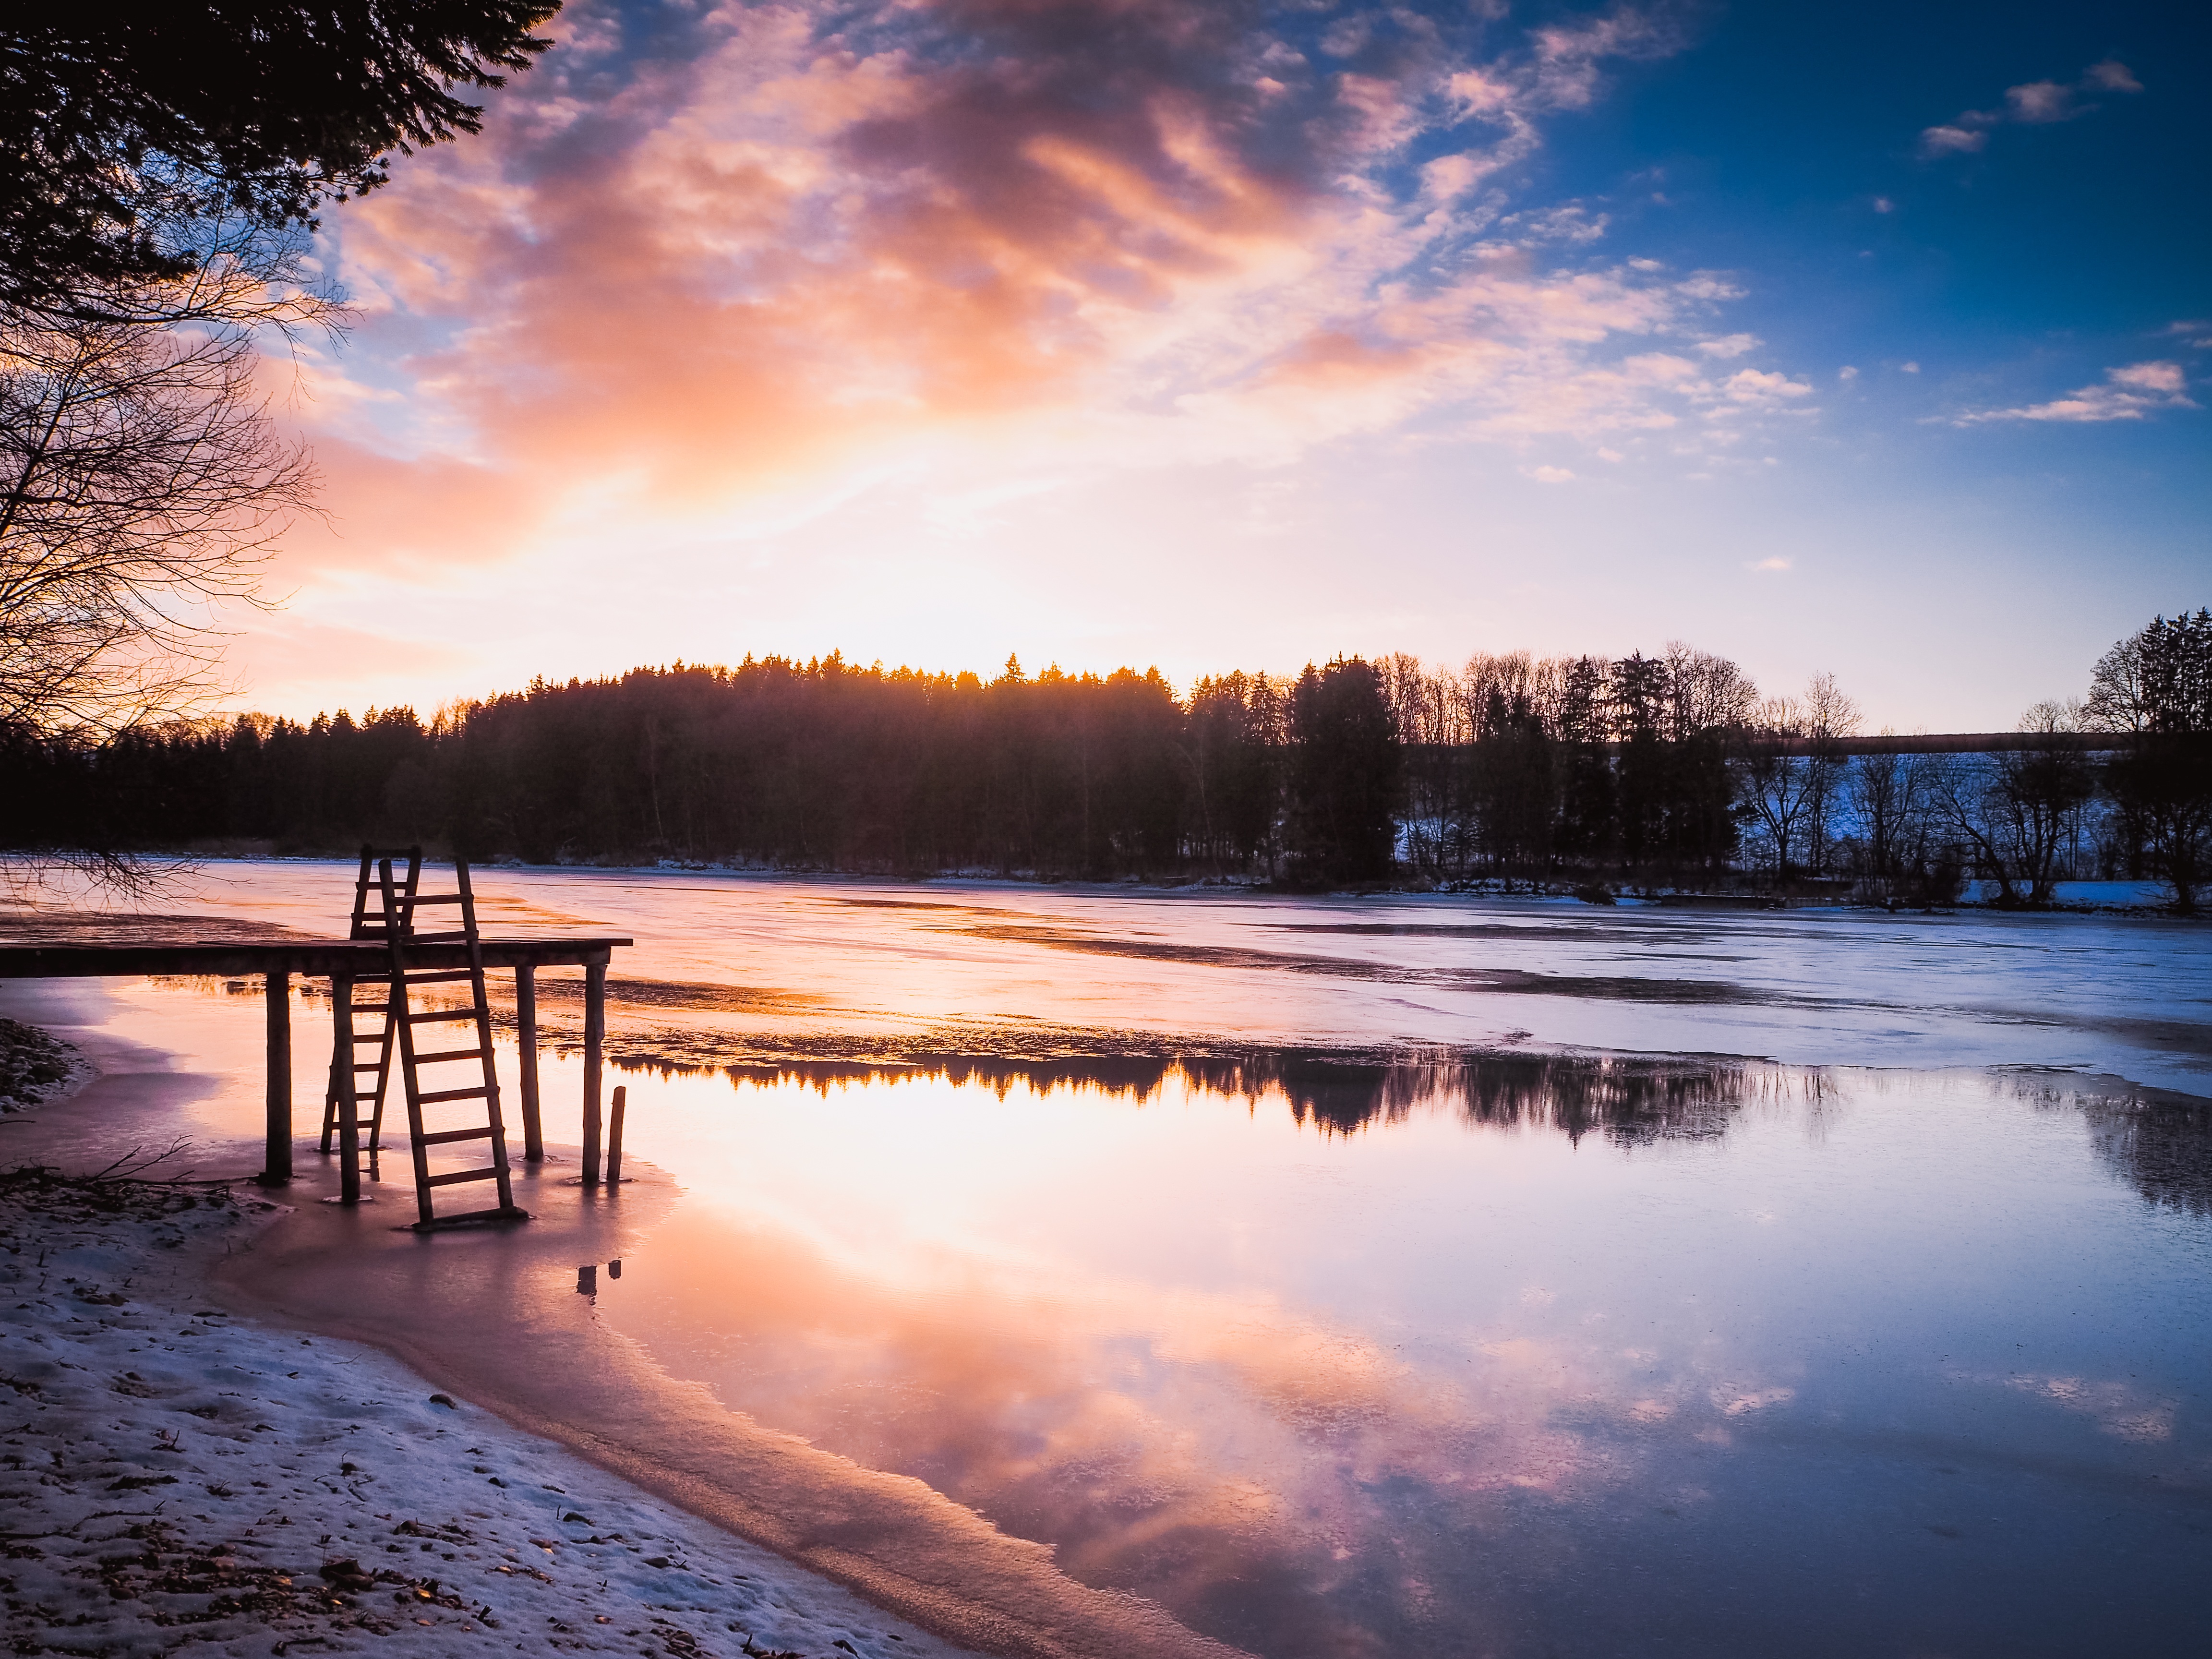
landscape, water, nature, forest, horizon, snow, cold, winter, cloud, sky, sun, sunrise, sunset, night, sunlight, morning, lake, dawn, atmosphere, river, dusk, web, ice, evening, reflection, weather, romance, lighting, season, lichtspiel, clouds, mood, winter dream, wintry, winter forest, abendstimmung, mirroring, sunbeam, afterglow, evening sky, nature sky, snow magic, weather phenomenon, atmospheric phenomenon